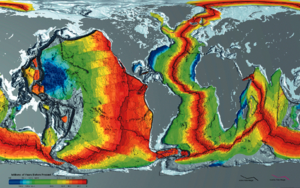
Geologi / Jordens opbygning / Pladetektonik
Oceanbundspladernes aldre, rød er yngst, blå ældst.
Geologi er en geovidenskab, der som emne har den faste jordklode med dens bjergarter og jordarter og disses sammensætning, dannelse og omdannelse gennem tiden. Geologi beskæftiger sig med jordklodens materialer, med de processer som danner materialerne og med de lange tidsrum, gennem hvilke processerne virker. Indenfor geologien studeres også solsystemets klippeplaneter og måner, fx Mars og Månen. Den geologiske videnskab overlapper de andre geovidenskaber, fx hydrologi, geofysik og meteorologi, samt biologi, gennem underdisciplinen palæontologi, studiet af fortidens dyr og planter.